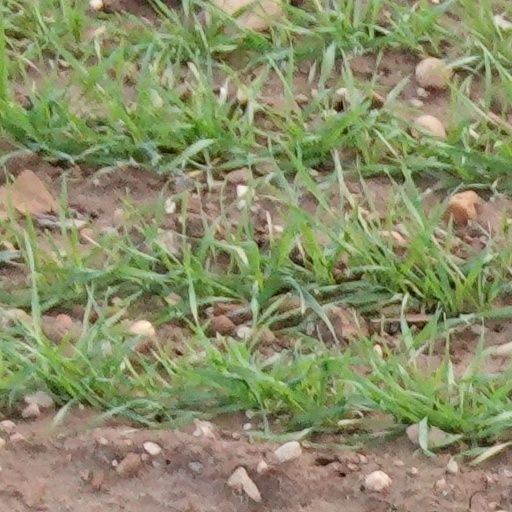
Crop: wheat